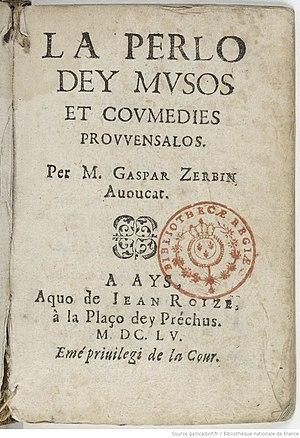
Gaspard Zerbin est un écrivain provençal d'expression occitane.
L'histoire de la littérature provençale fait partie de la littérature occitane et comprend l'ensemble des œuvres écrites en langue d'oc par des auteurs liés à la Provence ou employant le provençal.